Kingdom of Munster

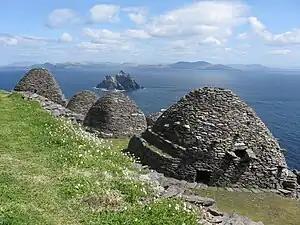
Skellig Michael off the coast of the Iveragh Peninsula. An isolated Christian monastery was founded here by St. Finnian of Clonard in the 6th century.

Some of the earliest sites of Irish monasticism are to be found in Munster. St. Finnian of Clonard founded a monastery at Skellig Michael off the coast of the Iveragh Peninsula, St. Senán mac Geirrcinn founded a monastery at Inis Cathaigh as patron of the Corcu Baiscind and St. Enda of Aran founded the Killeaney monastery on Inishmore, with the support of Óengus mac Nad Froích. These monks often chose isolated and harsh locations for their monasteries, exhibiting an ascetic spirituality, similar to that of the Desert Fathers in Christian Egypt. Elsewhere, monasteries were founded more inland, such as the abbey at Lismore founded by St. Mo Chutu and the monastery at what was then known as the "Corcach Mór na Mumhan" (now the City of Cork) founded by St. Finbarr. The latter institution was particularly associated with learning. Both St. Brendan of Birr and St. Brendan of Clonfert came from Munster families, the latter was born in the land of the Ciarraighe Luachra. A noted female Munster saint of the day, St. Íte of Killeedy, was known as the "Brigid of Munster."